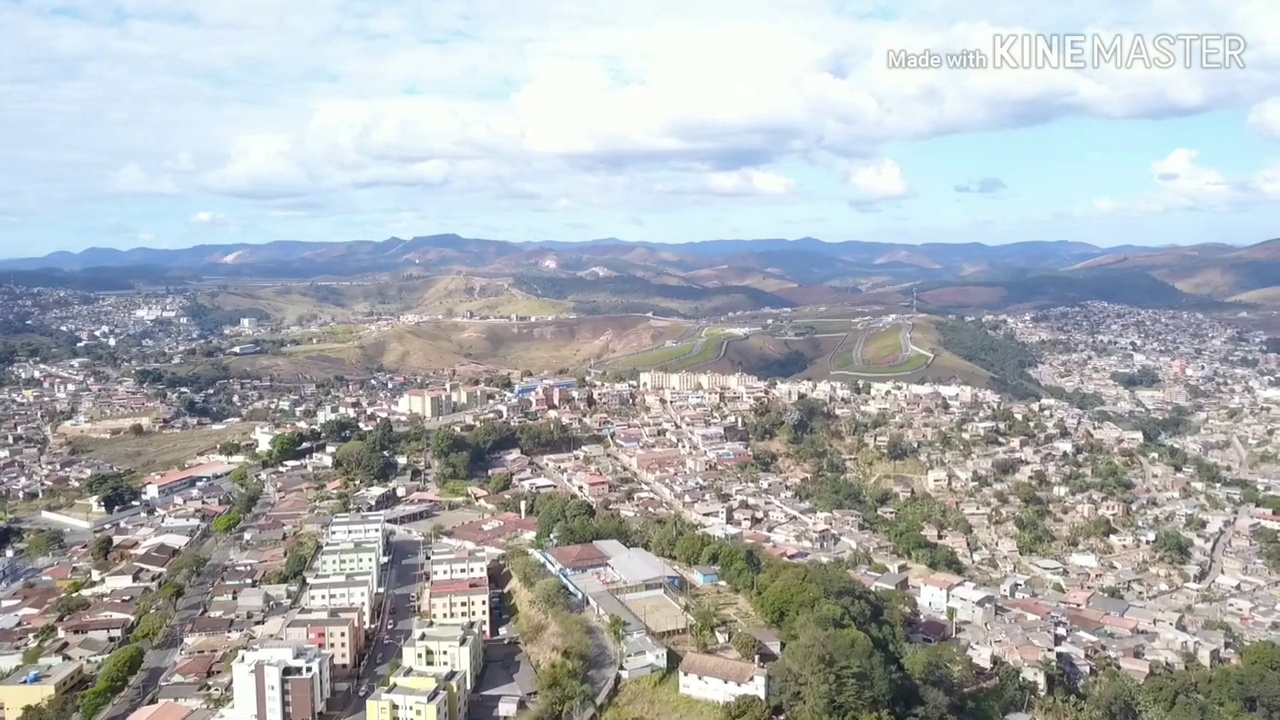
Fire: no
Smoke: no